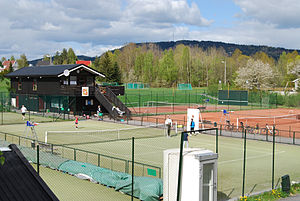
Eiksmarka
Tennisbaner på Eiksmarka
Eiksmarka er et velhavende forstadsområde i den norske kommune Bærum med omkring 4000 indbyggere. Det ligger lige vest for grænsen til Oslo kommune, men inden for det sammenhængende by- og forstadsområde Oslo. Området består næsten udelukkende af private villaer, og er ellers kendt for golf, tennis og ridning, og for sine mange grønne områder.